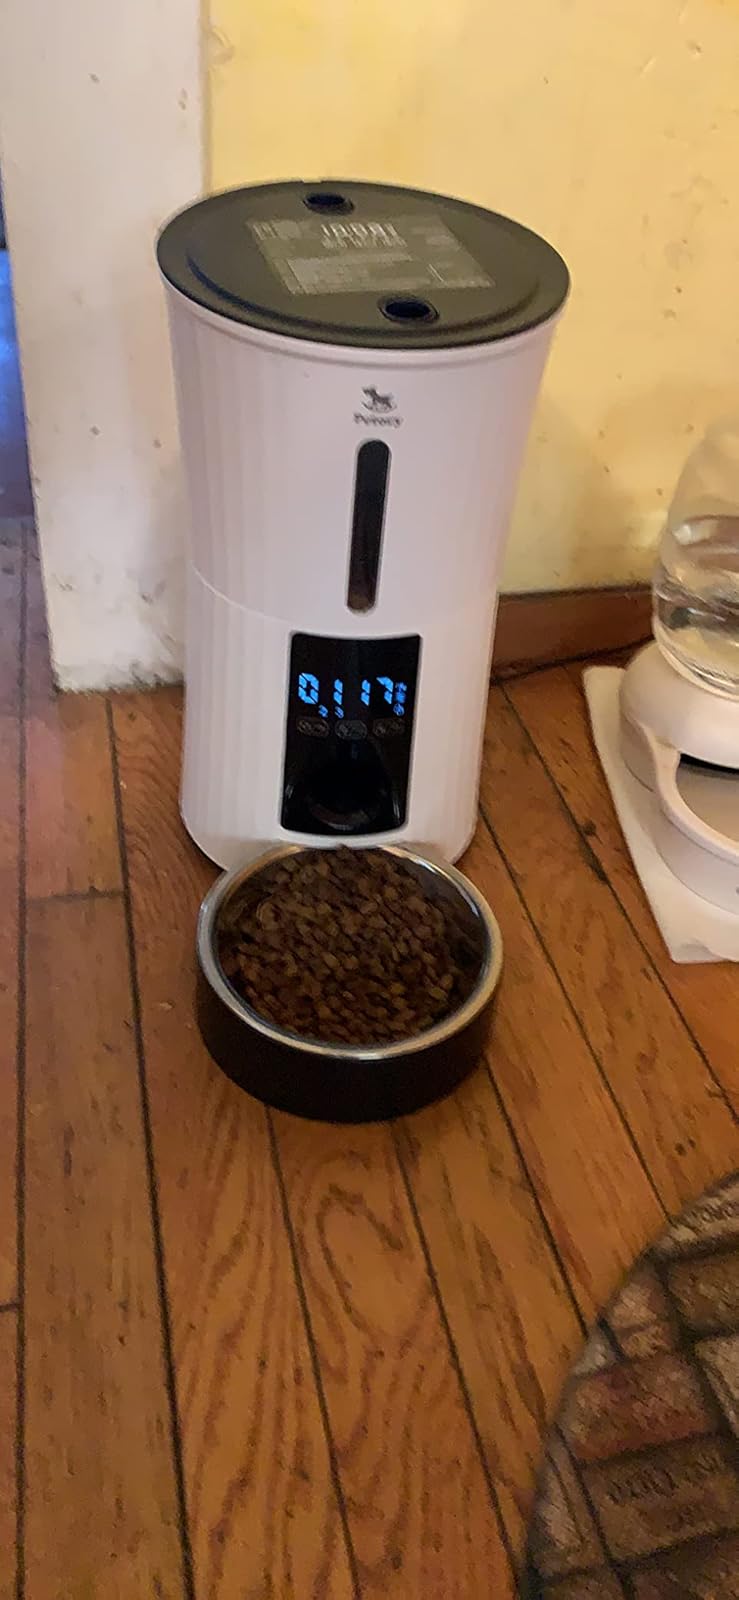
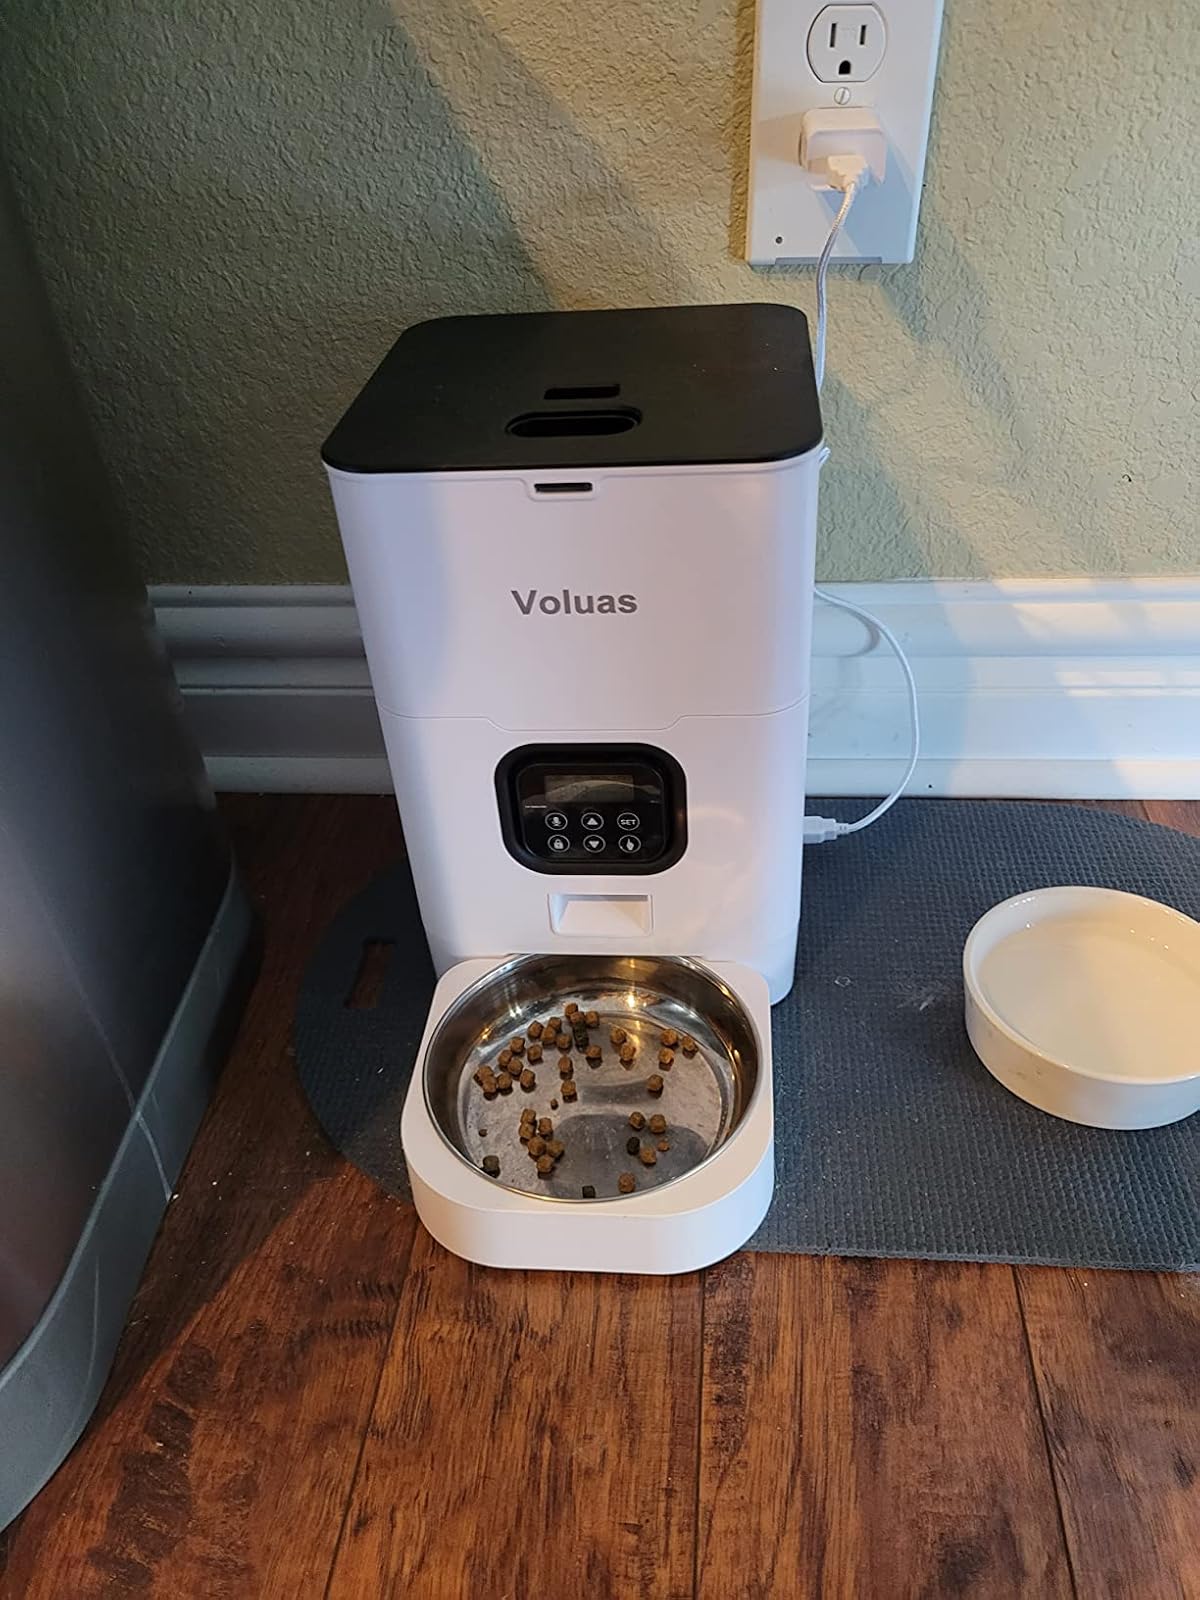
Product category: items_feeder
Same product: no